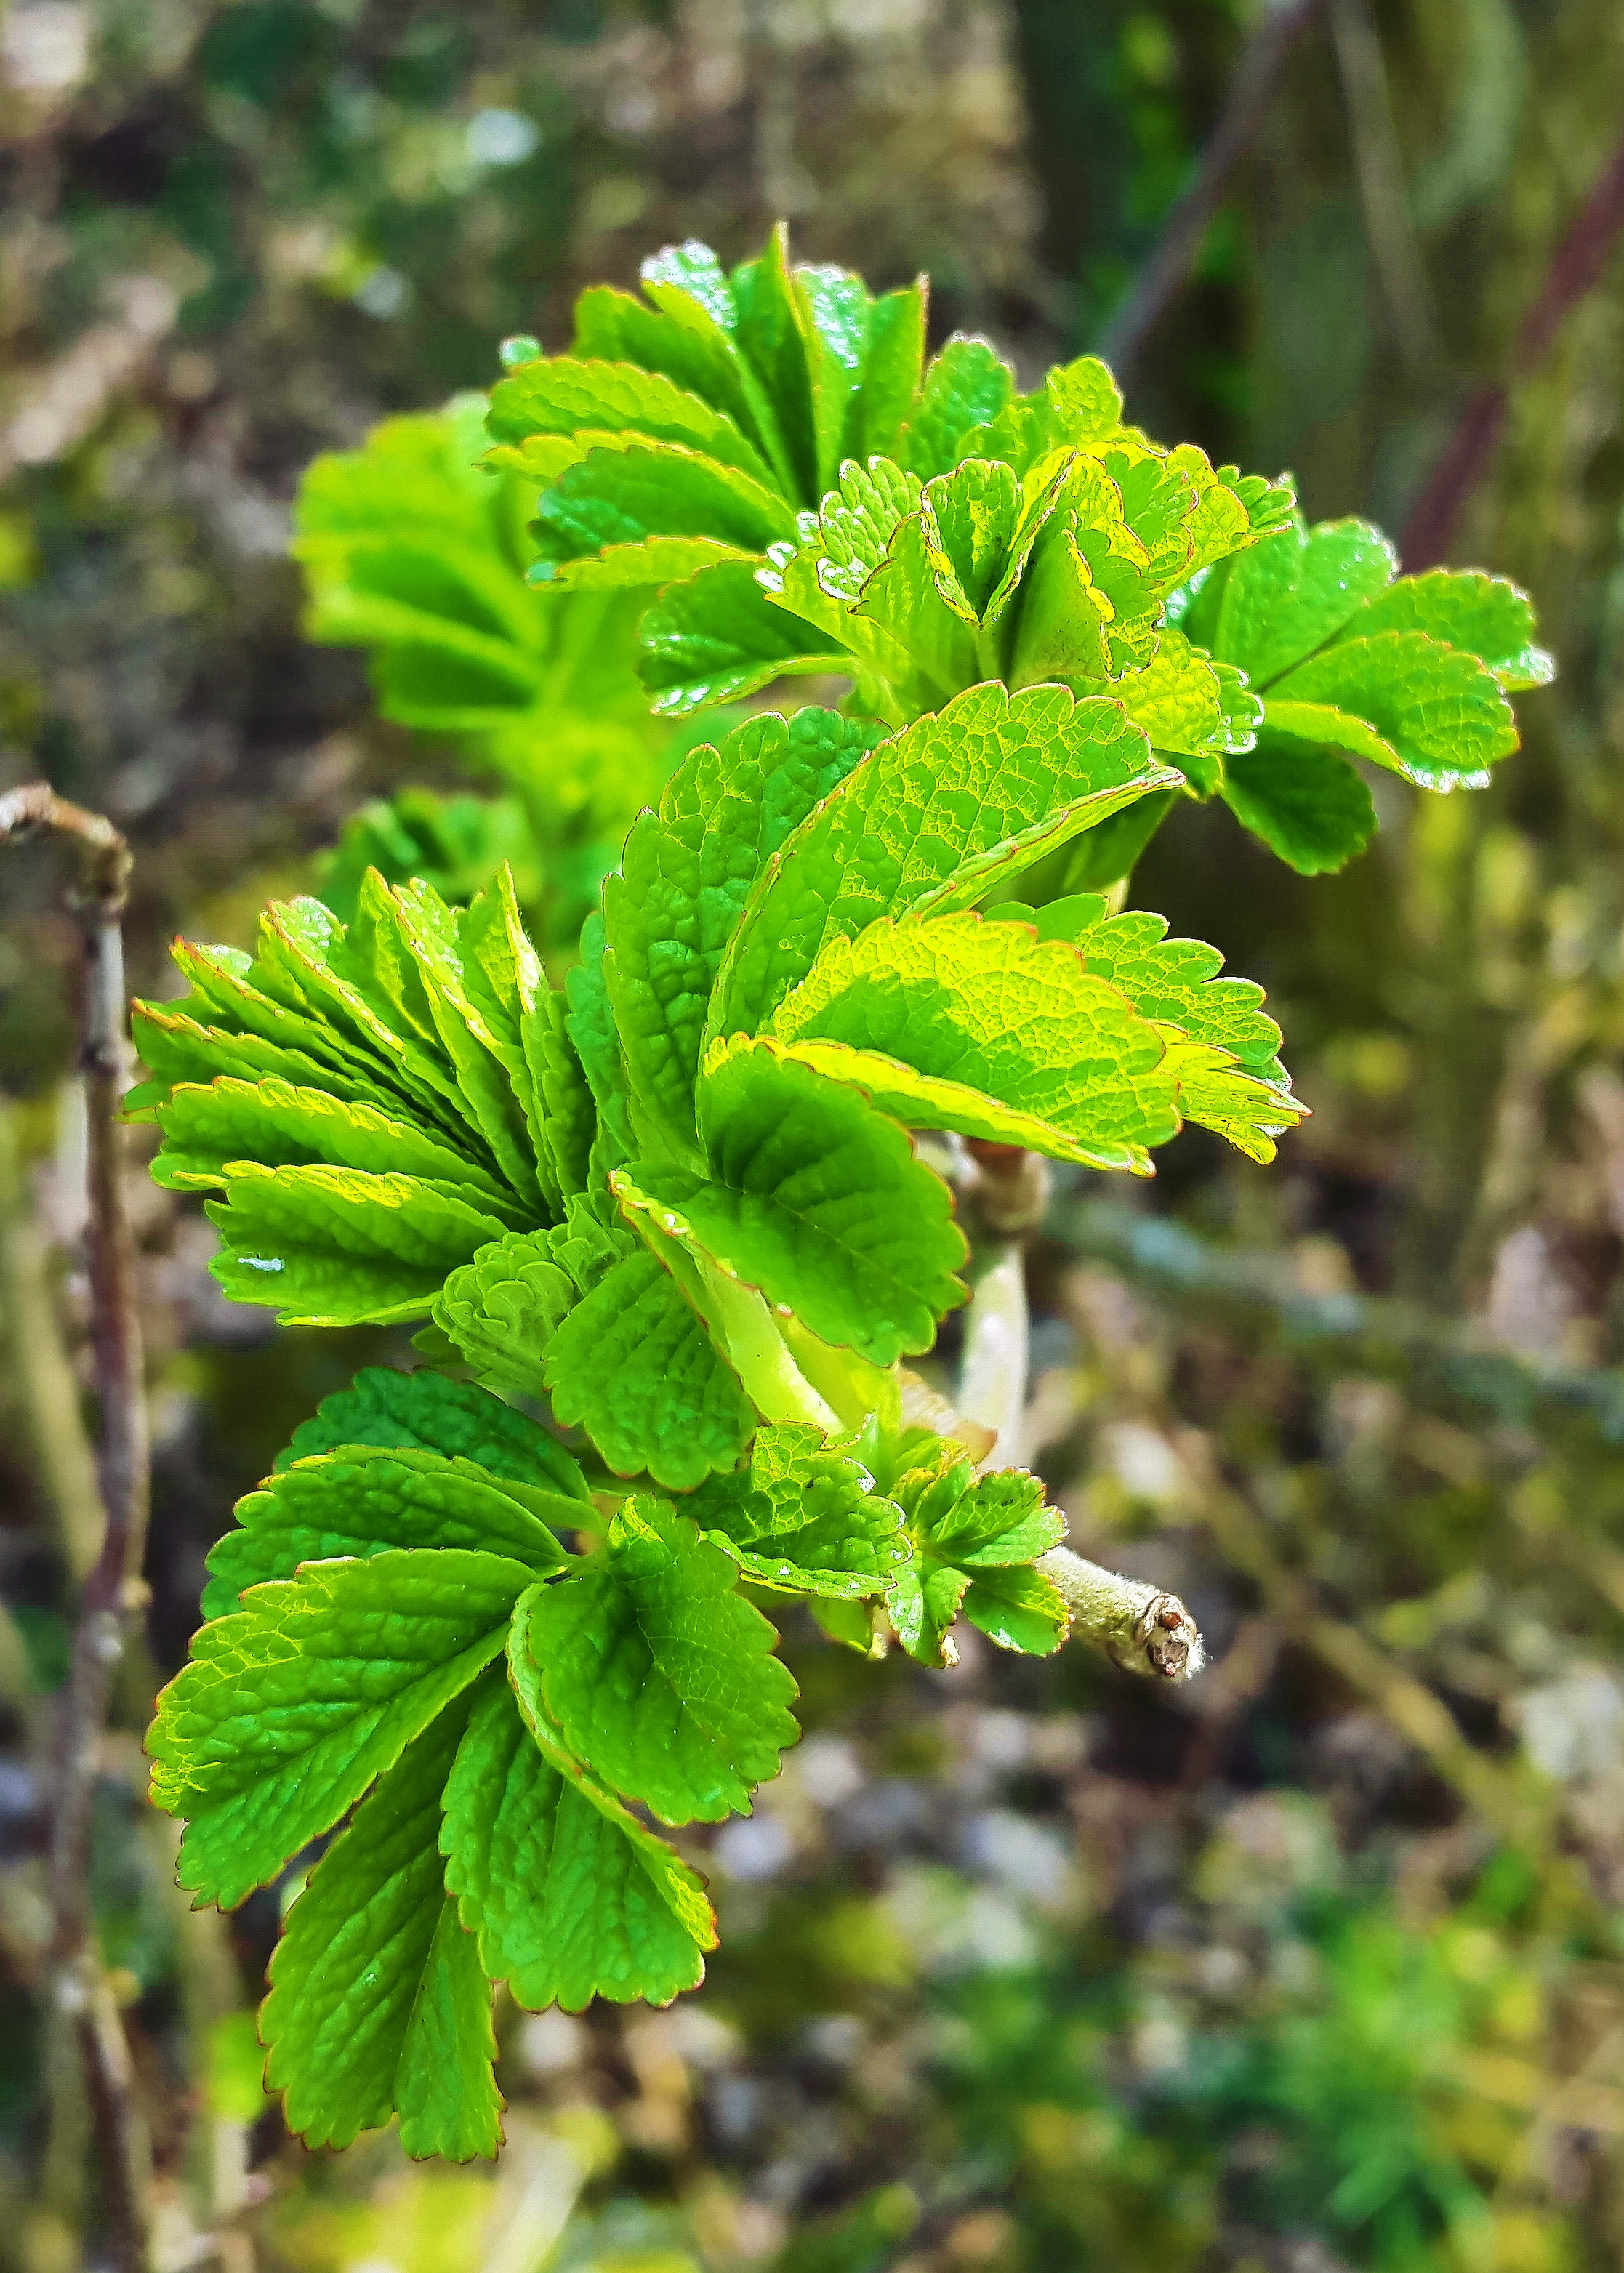
leaf, spring, nature, wild flower, early bloomer, close, plant, flower, bud, summer, green, sprout, buds drive